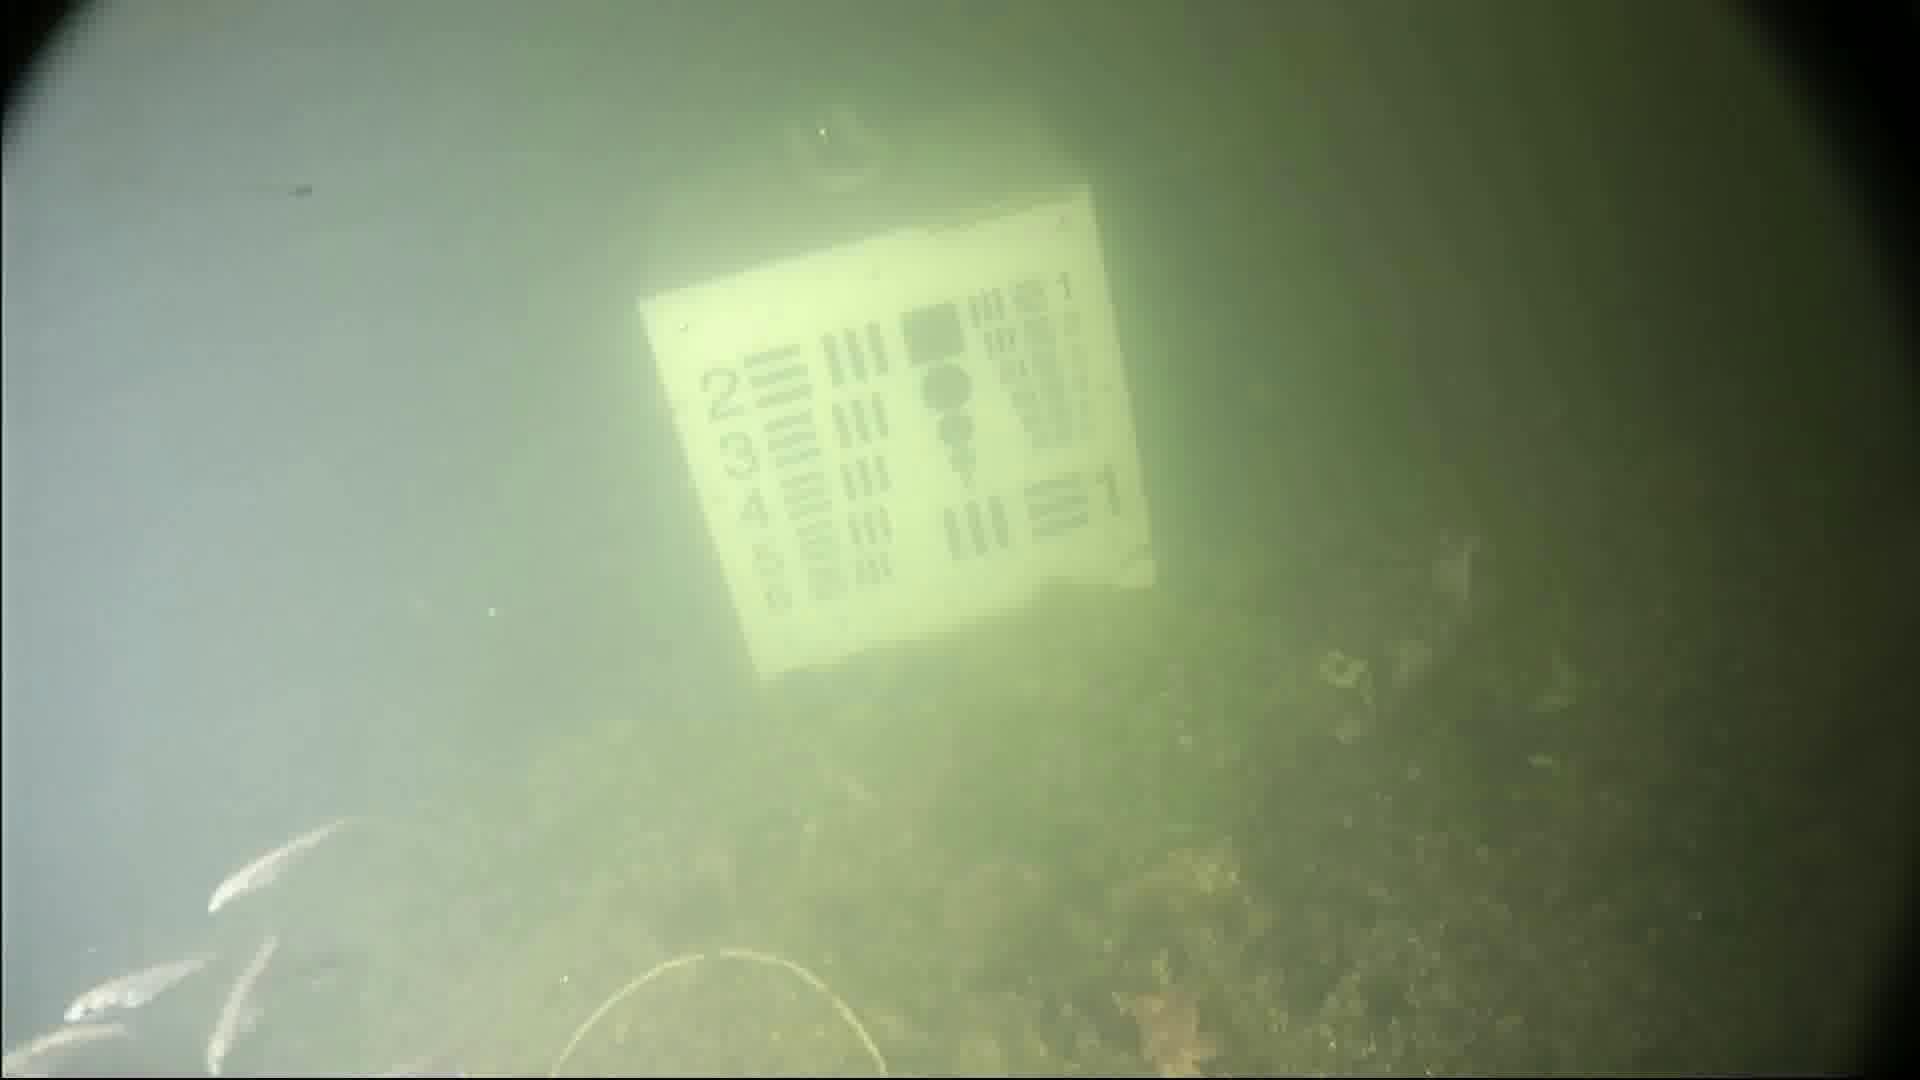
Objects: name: small_fish